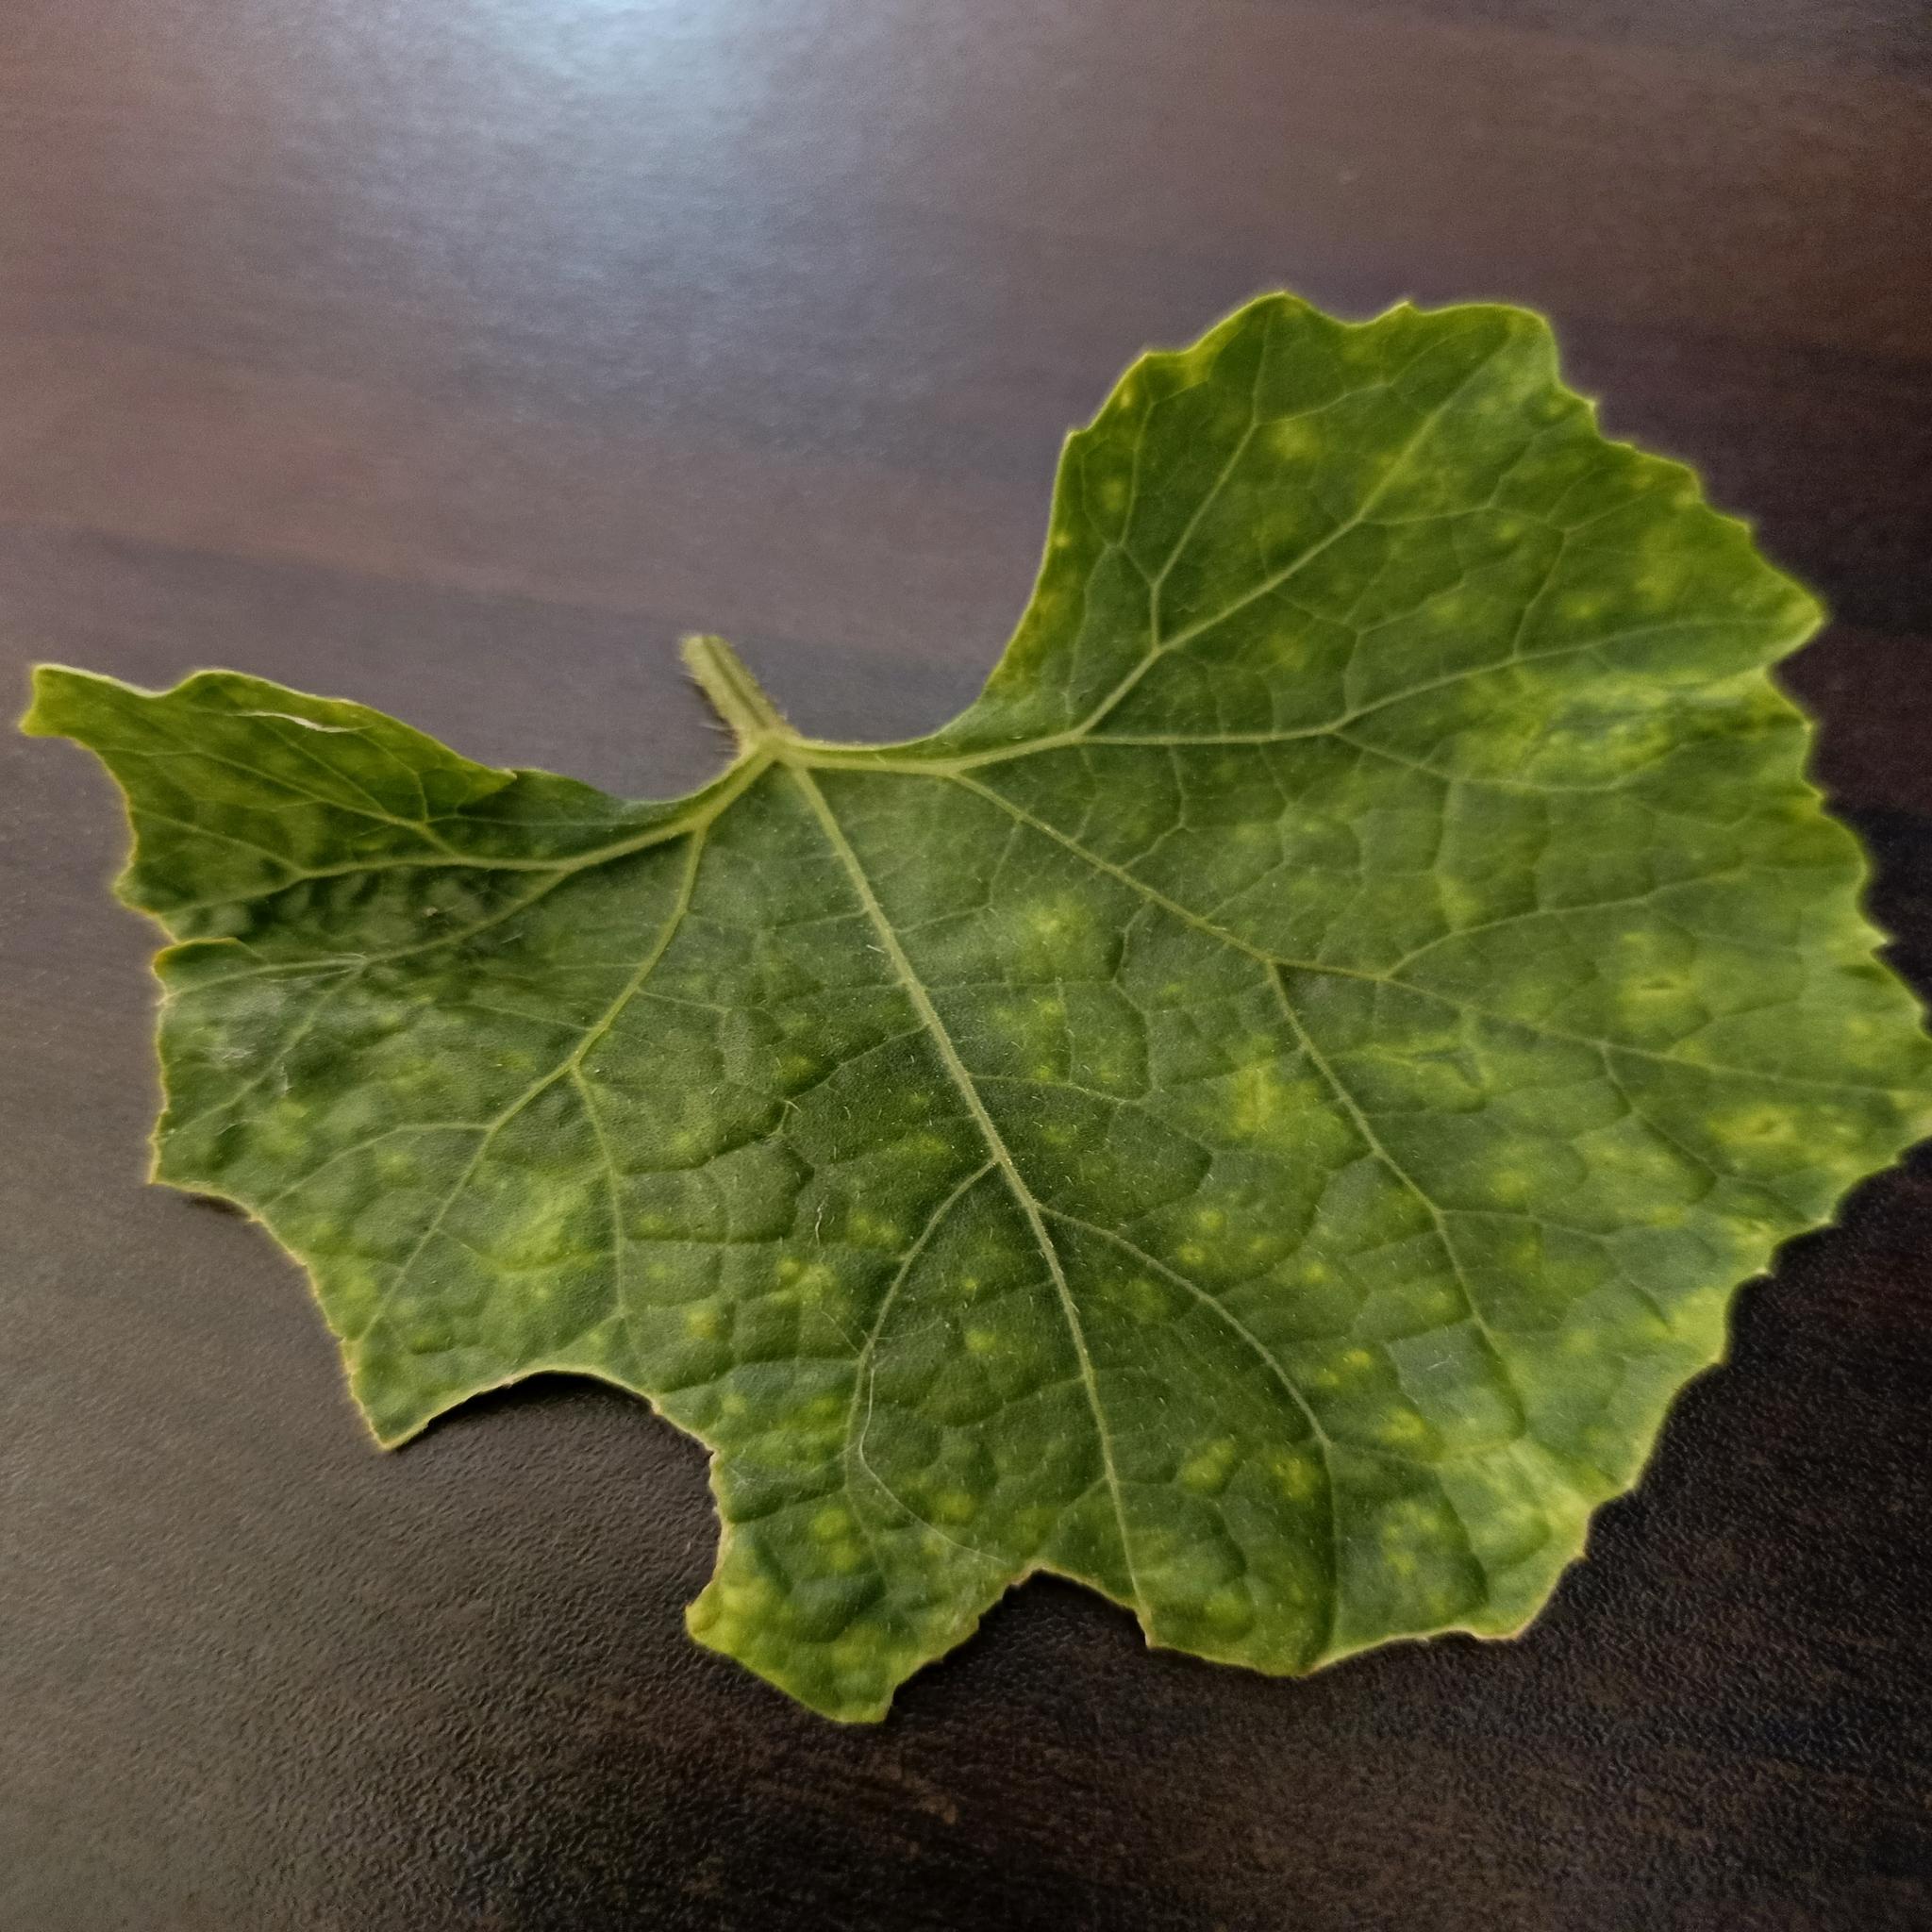
Label: Downy mildew